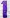
Number: 1